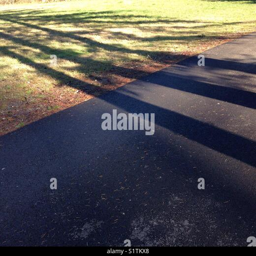
long shadows of tall fir trees across a roadway